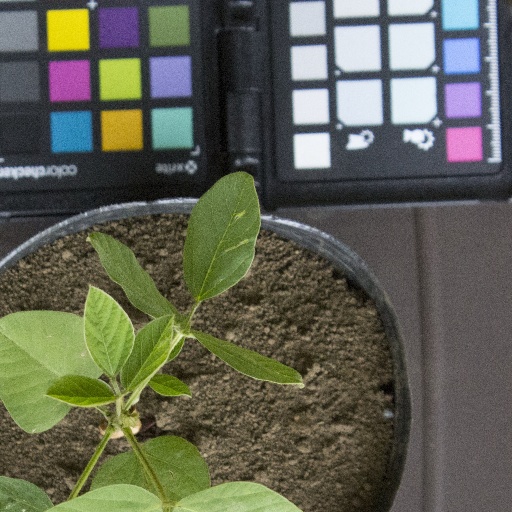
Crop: soybean